Savoy Hotel

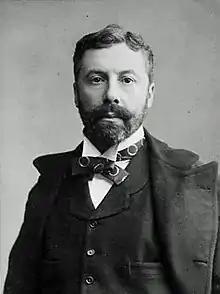
Richard D'Oyly Carte

King Henry III made Peter Earl of Richmond and, in 1246, gave him the land between the Strand and the River Thames, where Peter built the Savoy Palace in 1263. Peter gave the palace and the manor of the Savoy to the Congregation of Canons of the Great Saint Bernard, and the palace became the "Great Hospital of St Bernard de Monte Jovis in Savoy". The manor was subsequently purchased by Queen Eleanor, who gave the site to her second son, Edmund, Earl of Lancaster. Edmund's great-granddaughter, Blanche, inherited the site. Her husband, John of Gaunt, 1st Duke of Lancaster, built a magnificent palace that was burned down by Wat Tyler's followers in the Peasants' Revolt of 1381. King Richard II was still a child, and his uncle John of Gaunt was the power behind the throne, and so a main target of the rebels.